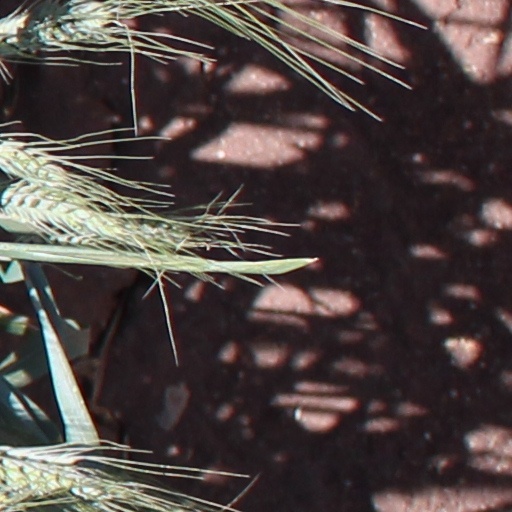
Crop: wheat